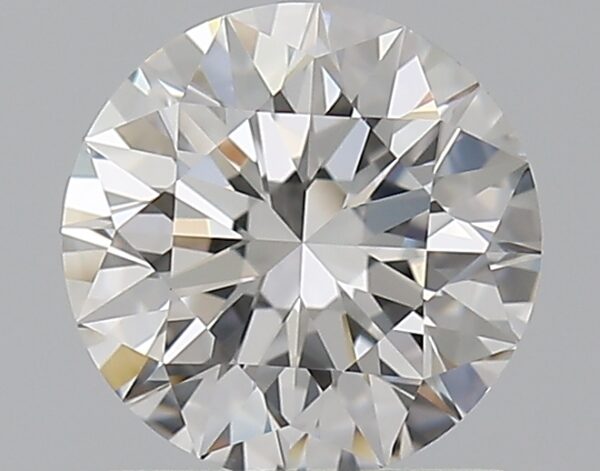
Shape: round
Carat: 1.01
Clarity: VS1
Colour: F
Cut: EX
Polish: EX
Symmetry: EX
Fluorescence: M
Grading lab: GIA
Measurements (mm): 6.4 x 6.43 x 4.02